Artificial gene synthesis

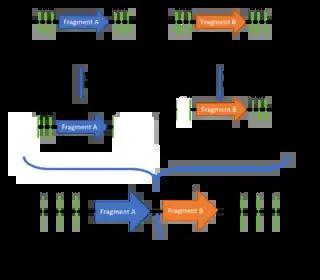
BBF RFC 10 assembly of two BioBricks compatible part. Treating the upstream fragment with EcoRI and SpeI, and the downstream fragment with EcoRI and XbaI allows for the assembly in the desired sequence. Because SpeI and XbaI produce complementary overhangs, they help link the two DNA fragments together, producing a scar sequence. All the original restriction sites are maintained in the final construct, which can then be used for further BioBricks reactions.

The BioBricks assembly standard was described and introduced by Tom Knight in 2003 and it has been constantly updated since then. Currently, the most commonly used BioBricks standard is the assembly standard 10, or BBF RFC 10. BioBricks defines the prefix and suffix sequences required for a DNA part to be compatible with the BioBricks assembly method, allowing the joining of all DNA parts which are in the BioBricks format.